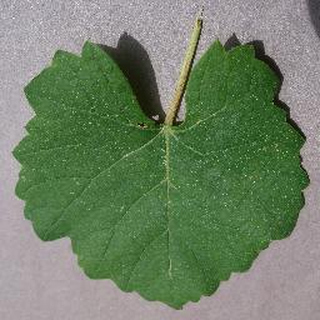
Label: healthy_grape